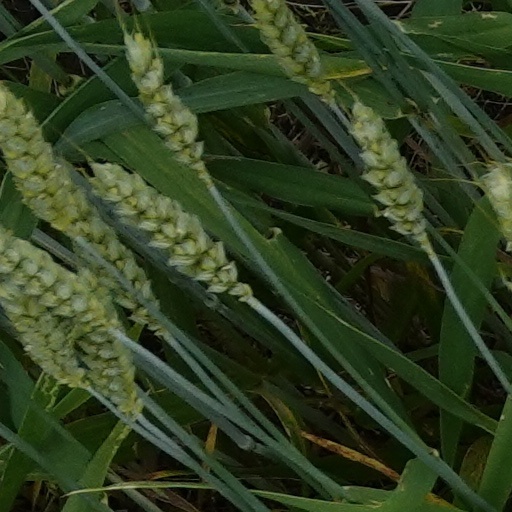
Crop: wheat